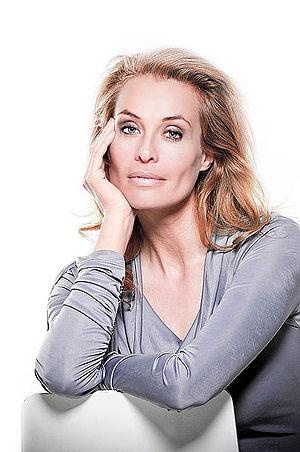
Frederique van der Wal est un mannequin néerlandais né le 30 août 1967 à La Haye aux Pays-Bas. Elle est apparue à la télévision et au cinéma, notamment dans Wild Wild West en 1999 et Two Girls and a Guy en 1997.